Answer in natural language. How many Fridges are visible in the scene? Choose between the following options: 0, 2, 3, 1 or 4
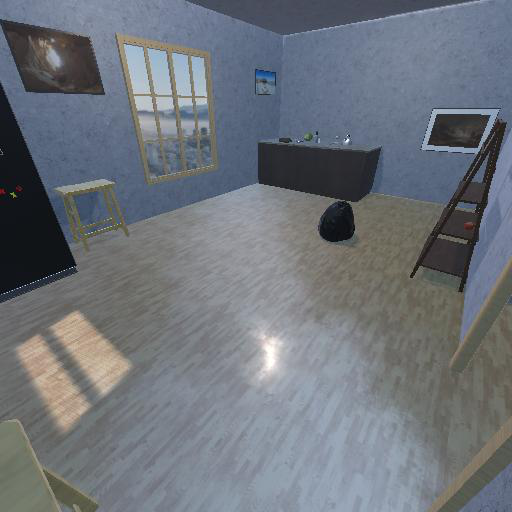
<answer>1</answer>